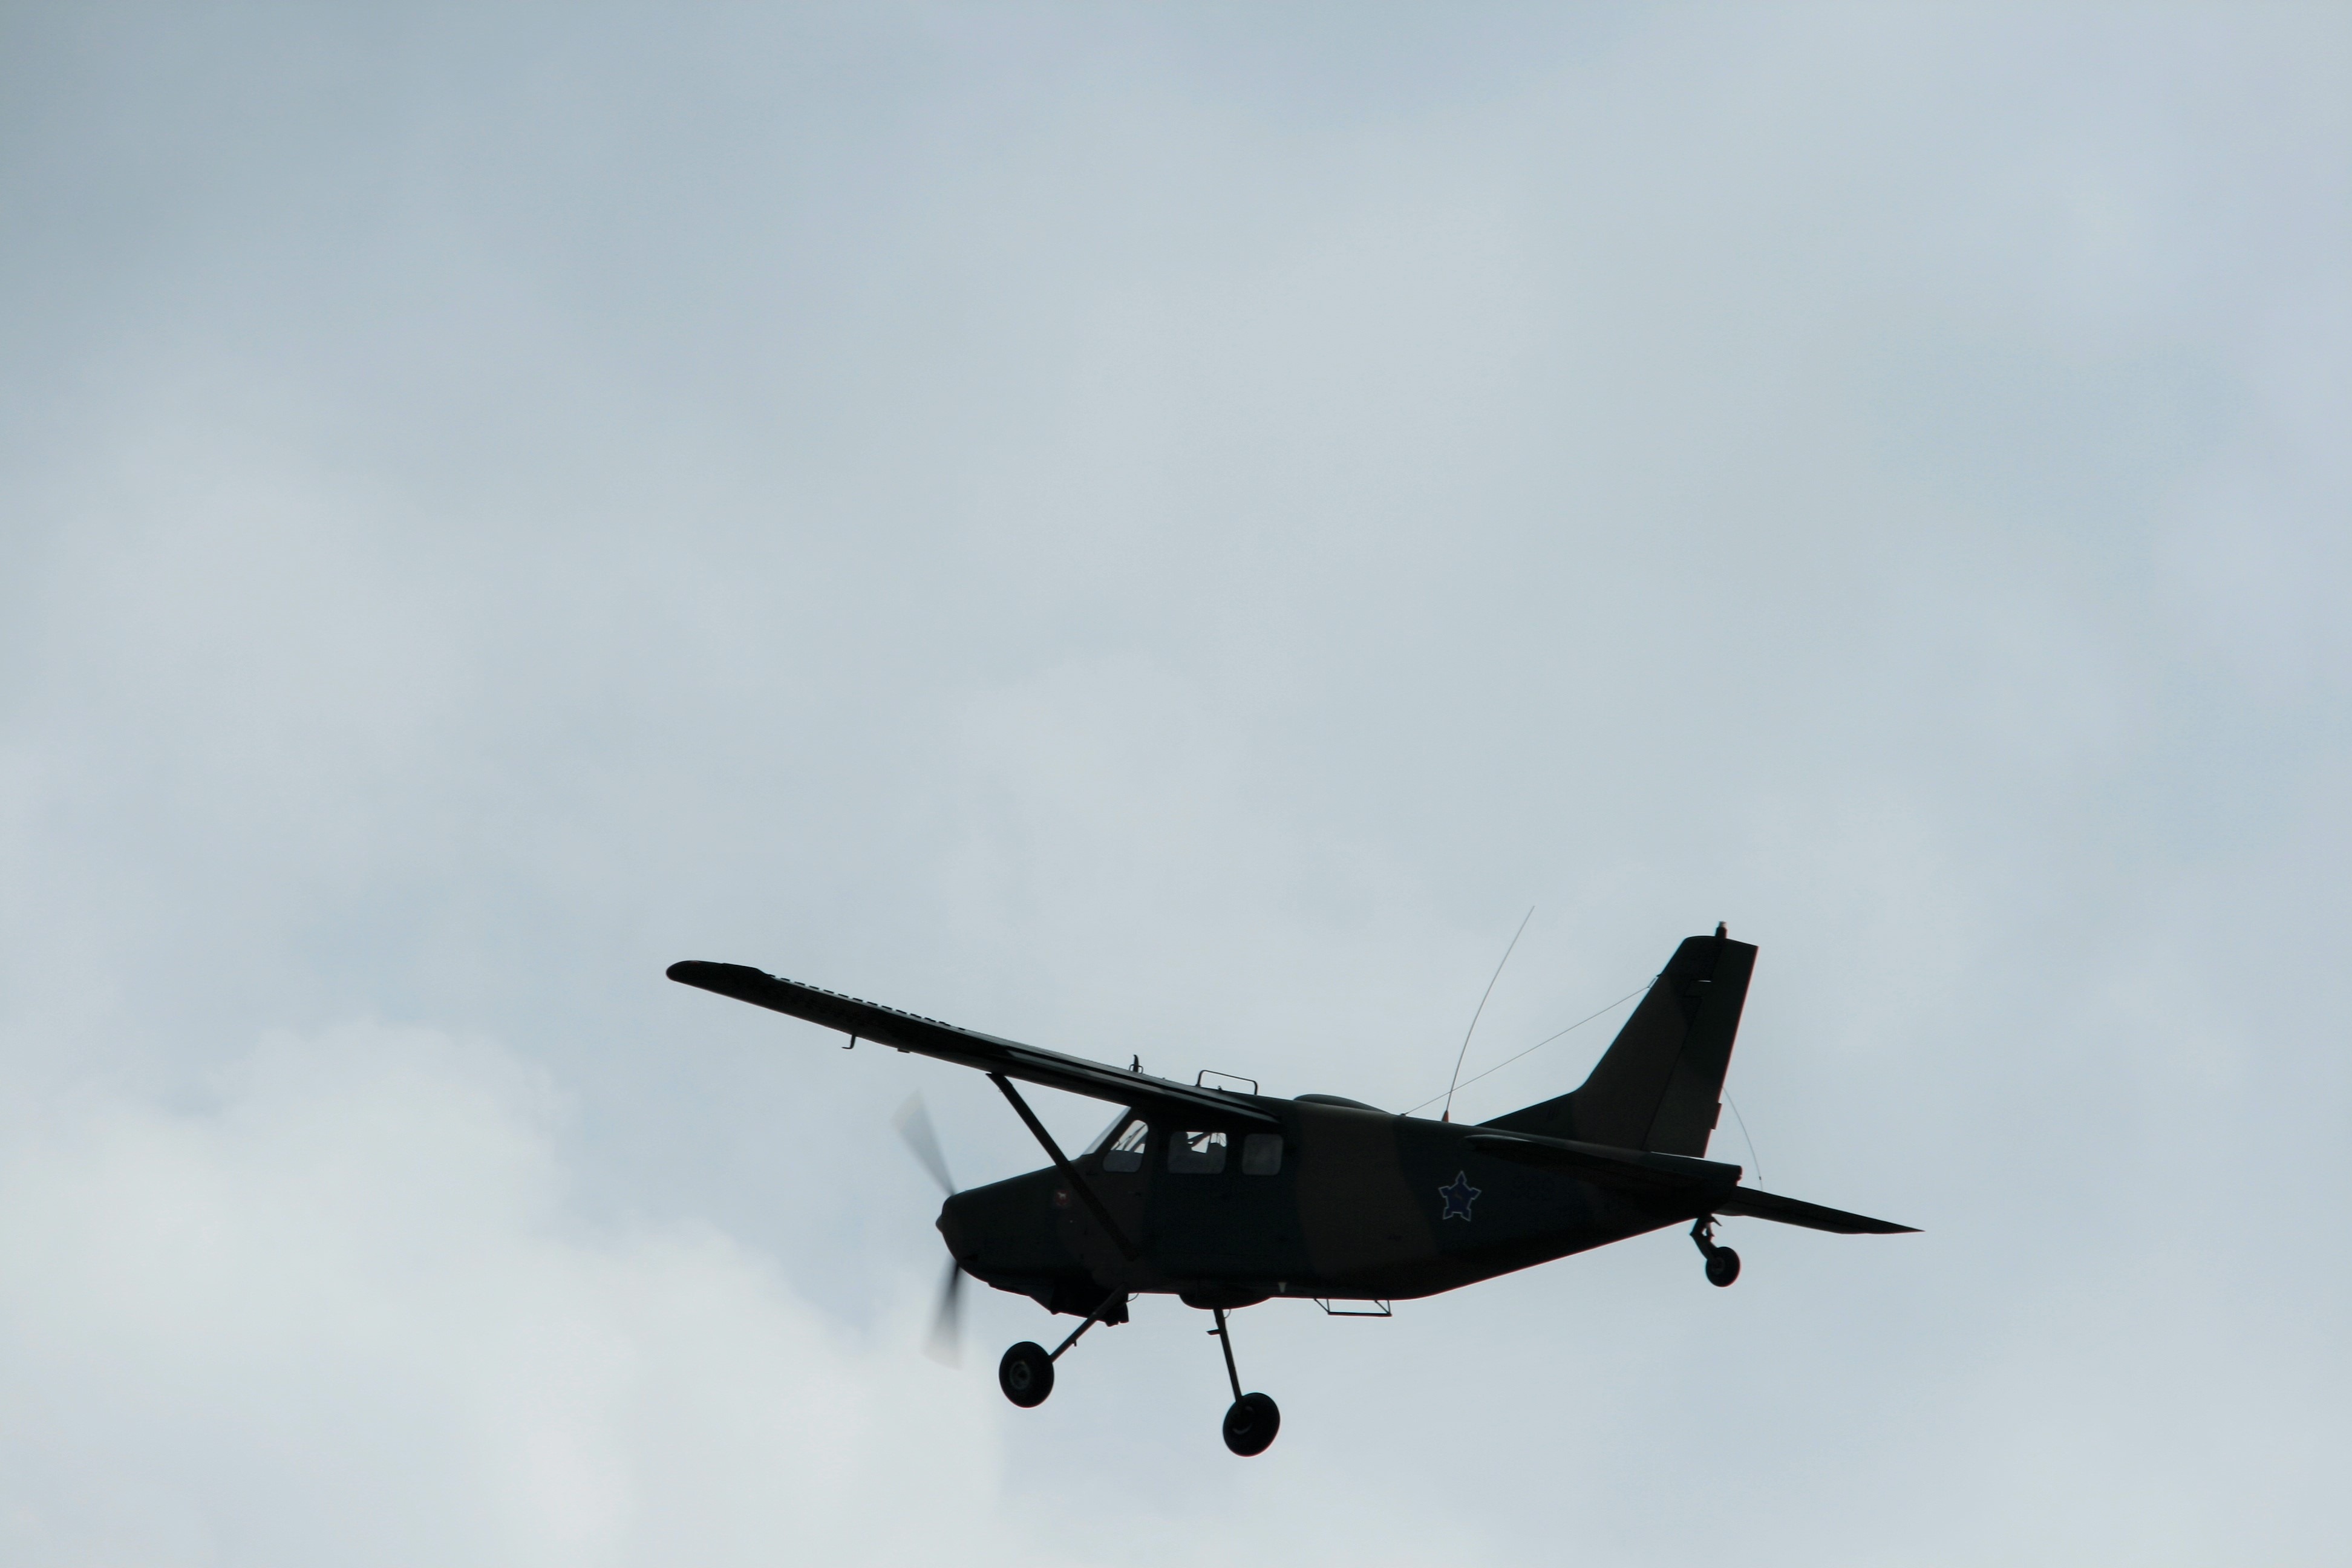
wing, sky, flying, airplane, aircraft, vehicle, airline, aviation, flight, display, heritage, takeoff, air show, light aircraft, air force, fixed wing, military aircraft, atmosphere of earth, aircraft engine, propeller driven aircraft, south african air force museum, bosbok, air borne